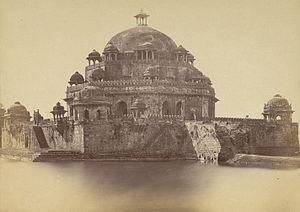
1540 :
Les conquêtes musulmanes des Indes commencent, en 711-712, avec l'invasion du Sind par les Arabes, se poursuivent au XIᵉ siècle et au XIIᵉ siècle avec celle des Turcs et des Afghans attirés par les richesses des hindous et s'achèvent avec l'empire moghol au XVIᵉ siècle.